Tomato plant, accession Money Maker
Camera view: vertical (180 deg); turntable rotation: 120 degrees
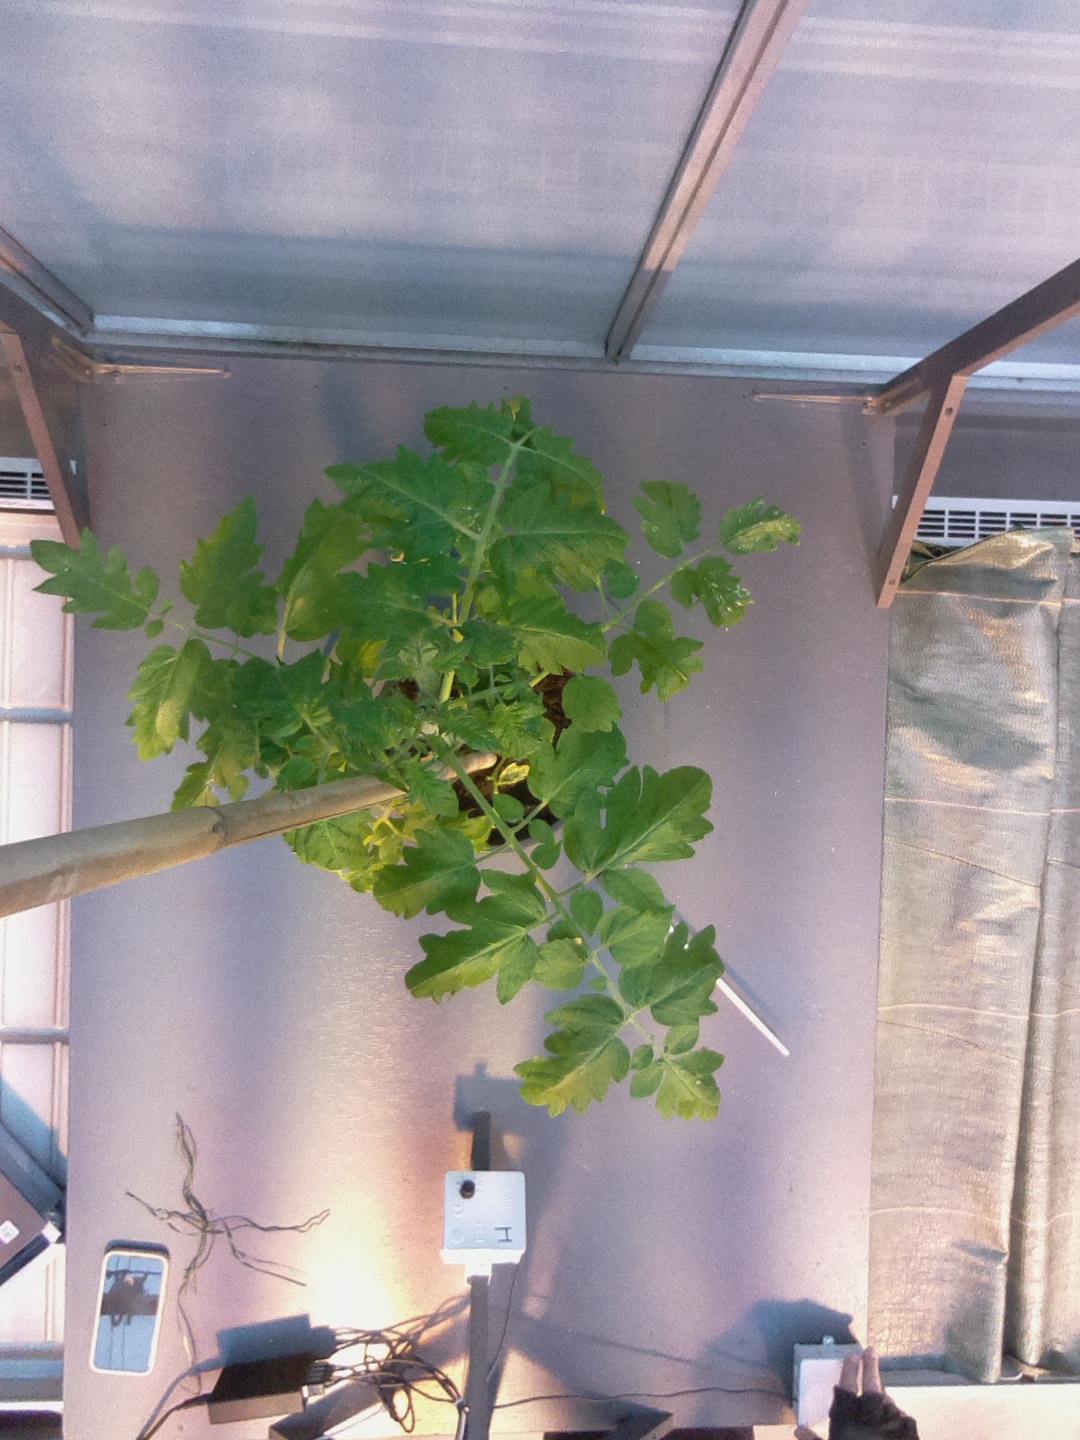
BBCH growth stage 51: First inflorence visible, visible closed flower bud